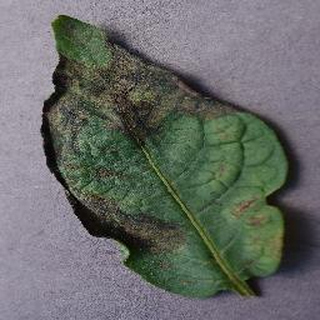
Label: potato_late_blight